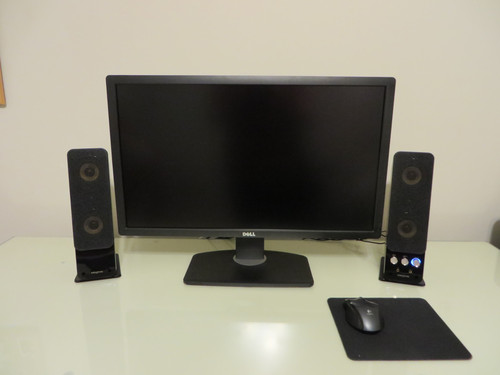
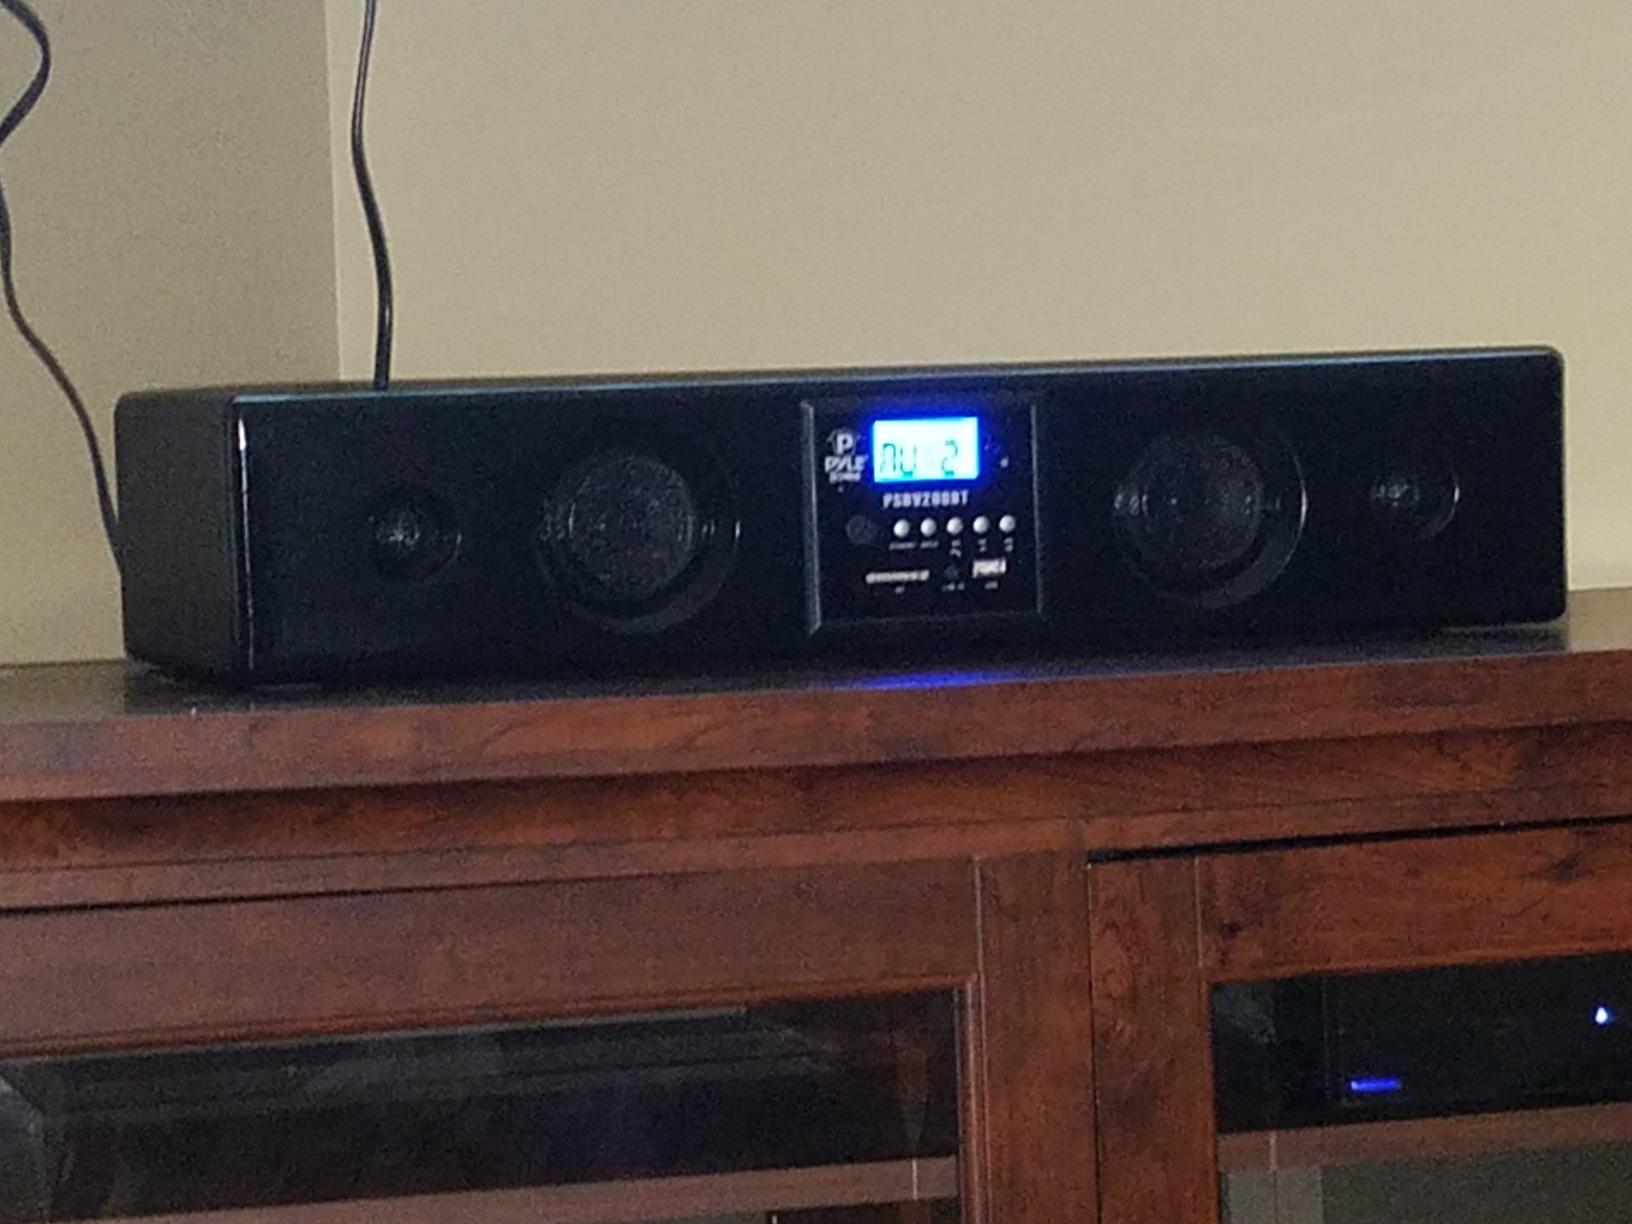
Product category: speaker
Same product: no